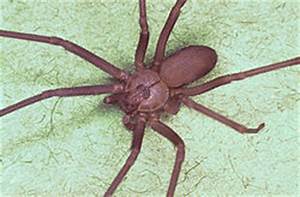
Label: spider